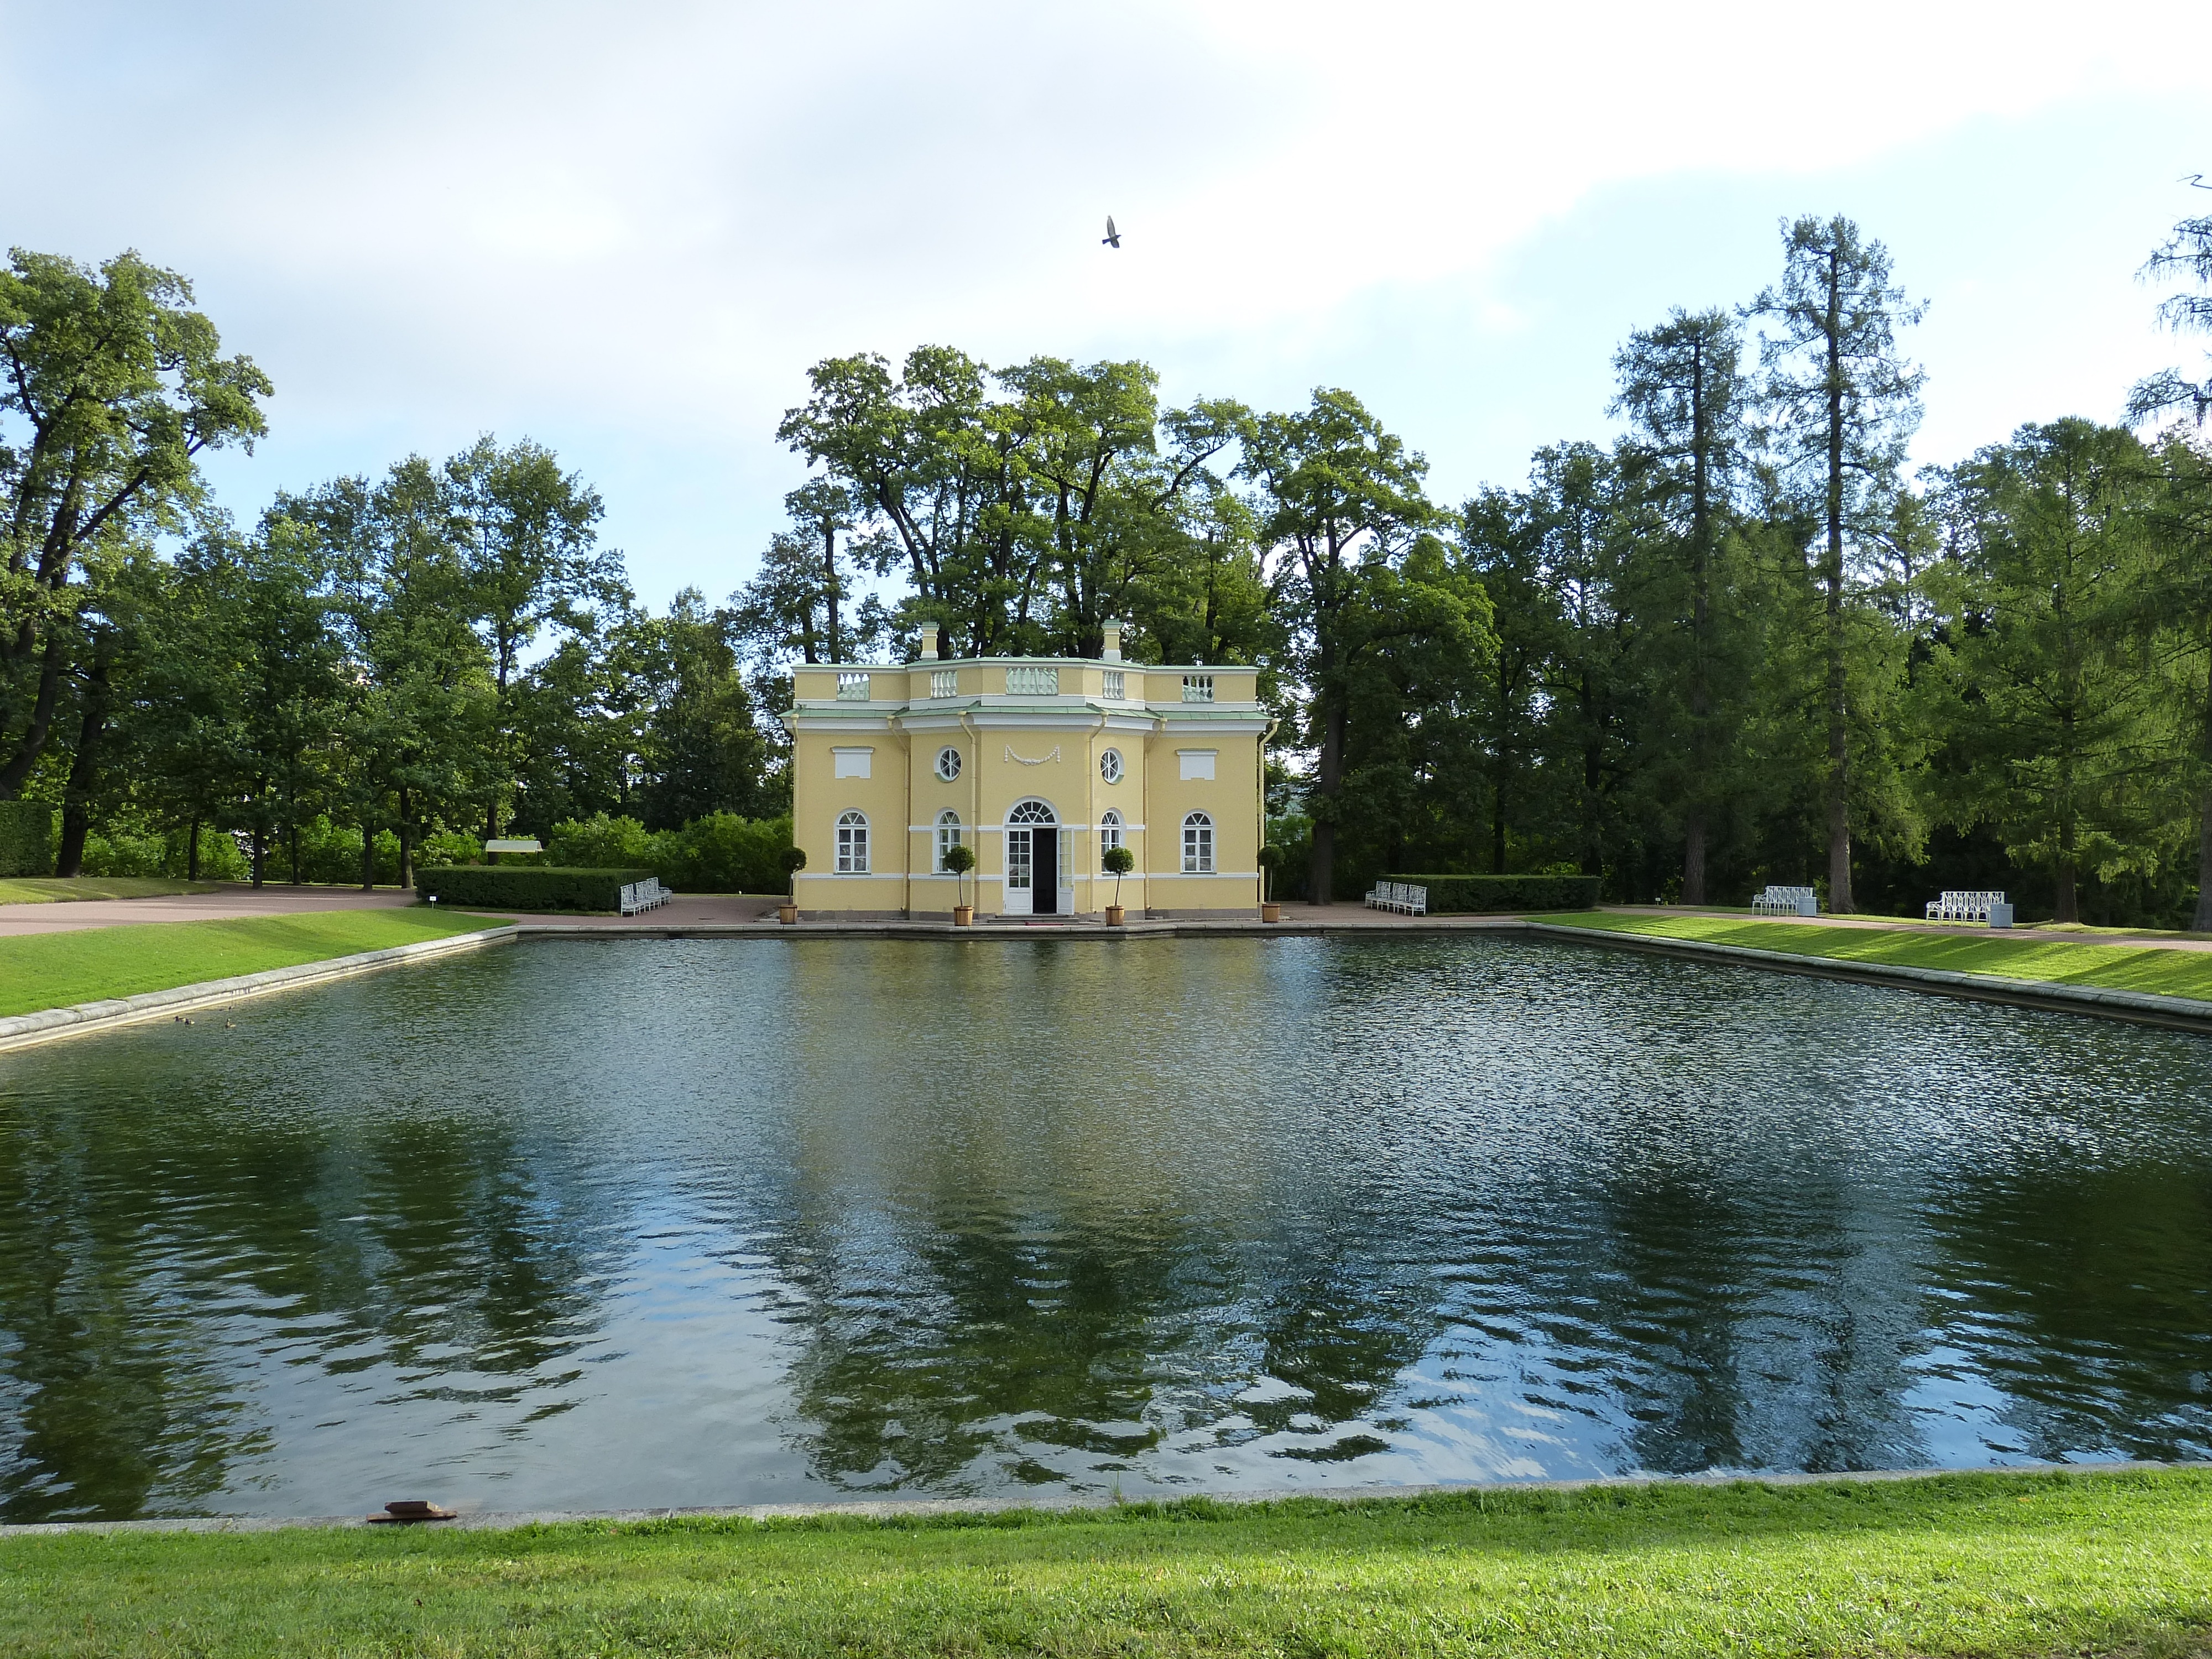
tree, water, grass, architecture, lake, building, chateau, palace, pond, reflection, park, facade, reservoir, garden, waterway, pavilion, estate, russia, historically, rural area, st petersburg, catherine's palace, reflecting pool, fish pond